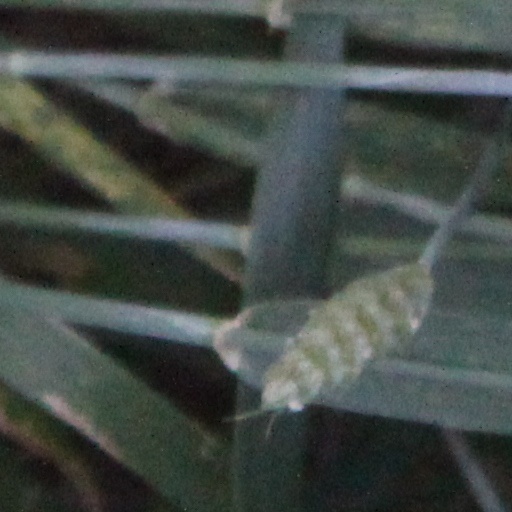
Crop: wheat